History of Pomerania (1806–1933)

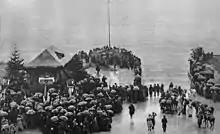
Poland's Wedding to the Sea in Puck in 1920

In the course of the reestablishment of the previously partitioned Polish state as a result of the Treaty of Versailles, the Polish corridor" was established from 70% of the dissolved former province of West Prussia, comprising Pomerelian areas and the Chełmno Land. It cut Germany off from her province of East Prussia while at the same time it allowed interwar Poland access to the Baltic Sea. Within Poland the corridor mostly constituted the Pomeranian Voivodeship ("województwo pomorskie"). The term was first used by Polish politicians and came into international use.